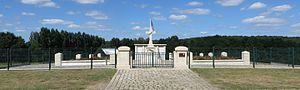
Vue générale de la nécropole
Soizy-aux-Bois est une commune française, située dans le département de la Marne en région Grand Est.
La liste des mémoriaux et cimetières militaires du département de la Marne répertorie les cimetières militaires, les mémoriaux ainsi que les stèles, plaques commémoratives et autres monuments qui honorent la mémoire des morts aux combats, des victimes de bombardements ou d’exactions de l'ennemi ainsi que celle de personnels de santé, de chefs militaires ou politiques pendant :